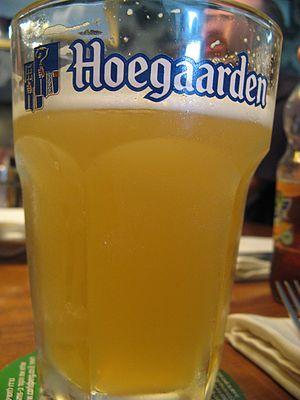
La Brasserie Hoegaarden est une brasserie située dans la commune de Hoegaarden en province du Brabant flamand en Belgique. Elle est la plus importante brasserie belge produisant des bières blanches. Anciennement appelée Brasserie De Kluis, l'entreprise fait désormais partie du groupe brassicole AB InBev. Elle brasse les bières Hoegaarden.